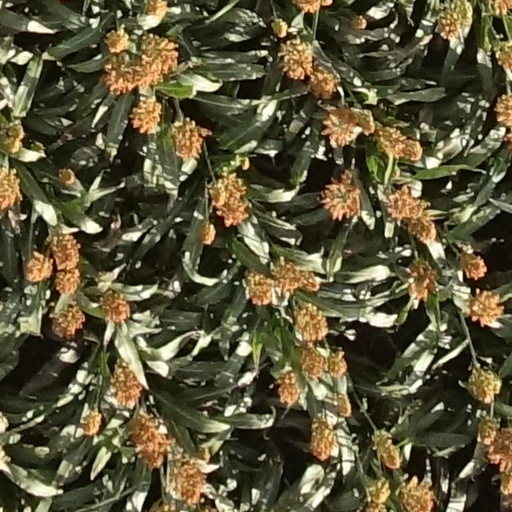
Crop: sorghum